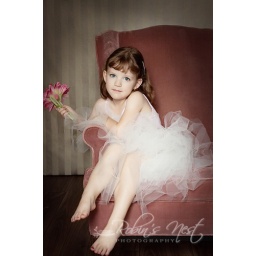
ballerina in the pink chair